Hatchet Inn, Bristol

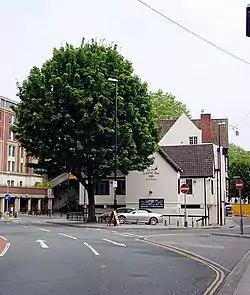
The Hatchet Inn

The Hatchet Inn is a historic pub in the English city of Bristol. It is a Grade II listed building. The name is thought to originate from the axes/hatchets that the local woodsmen used in Clifton Woods.